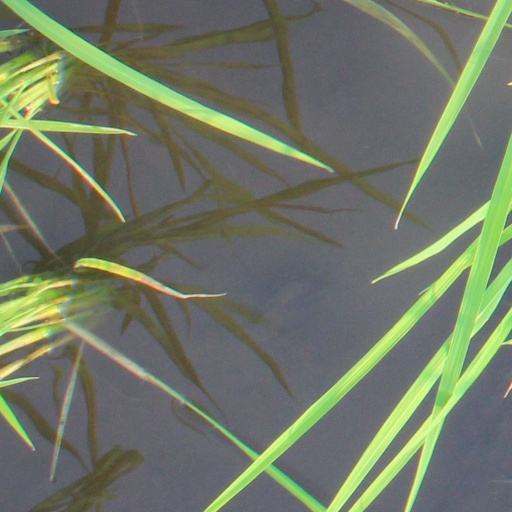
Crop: rice